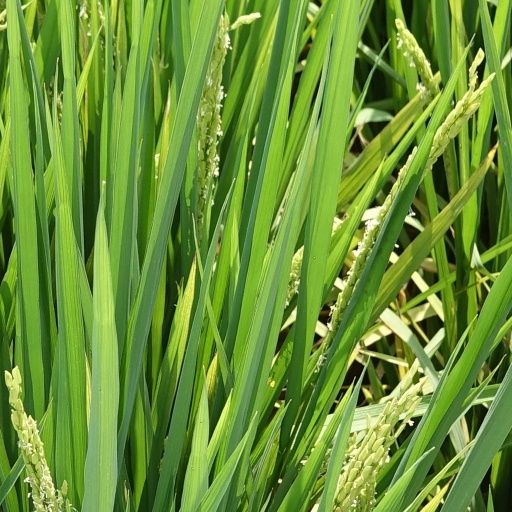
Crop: rice